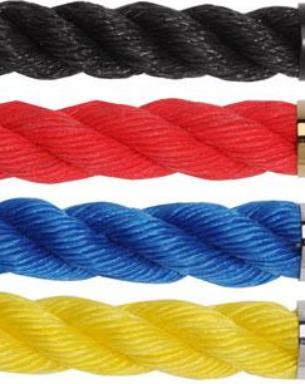
Texture: braided